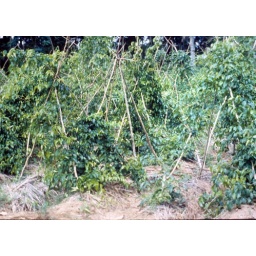
Yam plants in the field genebank. (file name: MISC_847)